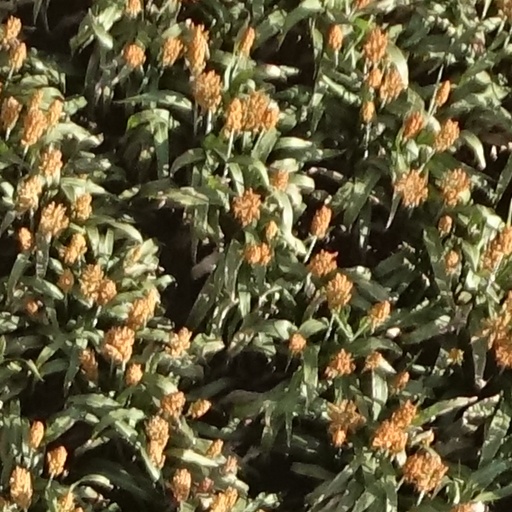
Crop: sorghum